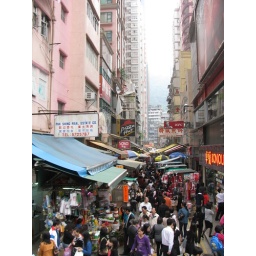
taking advantage of the view from the elevated floor in the Hong Kong Tram to look into a busy side street